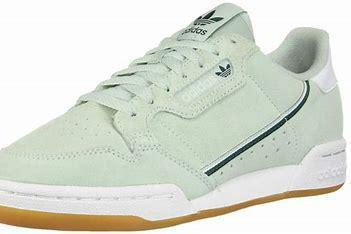
Brand: Adidas
Model: Continental 80